Prabhutaratna

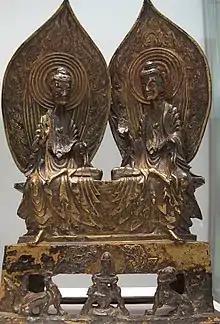
Prabhūtaratna and Shakyamuni in the jeweled stupa; stele, dated 518 CE, Northern Wei. Guimet Museum

Prabhūtaratna (Skt: प्रभूतरत्न; Traditional Chinese: 多寶如来 or 多寶佛; Simplified Chinese: 多宝如来 or 多宝佛; pinyin: "Duōbǎo Rúlái" or "Duōbǎo Fó"; Japanese romaji: "Tahō Nyorai" or "Tahō Butsu"), translated as Abundant Treasures or Many Treasures, is the Buddha who appears and verifies Shakyamuni's teachings in the Lotus Sutra and the Samantabhadra Meditation Sutra.